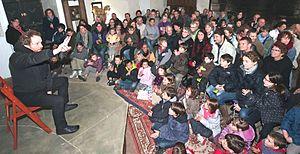
Le conteur François Lavallée en représentation au château de Comper en avril 2012.
Le Centre de l'imaginaire arthurien est un centre culturel soutenu par une association loi de 1901, consacré à la matière de Bretagne et tout particulièrement la légende arthurienne. Fondé en mai 1988 à Rennes sous l'impulsion de différents spécialistes de la légende arthurienne, d'élus locaux, d'artistes et d'écrivains, son siège est situé au château de Comper en forêt de Paimpont depuis 1990. Il organise chaque année une exposition consacrée à une thématique de la matière de Bretagne et une saison culturelle avec de nombreux événements, parmi lesquels la « Pentecôte du roi Arthur », les « Rencontres de l'imaginaire de Brocéliande » et la « Semaine du dragon ». Son investissement en faveur de la diffusion de l'art, de la culture et de l'histoire de la légende arthurienne ainsi que son action en faveur du public scolaire lui ont valu sa reconnaissance. Ses membres ont créé la maison d'édition Artus, pour publier des ouvrages consacrés à ces thématiques.